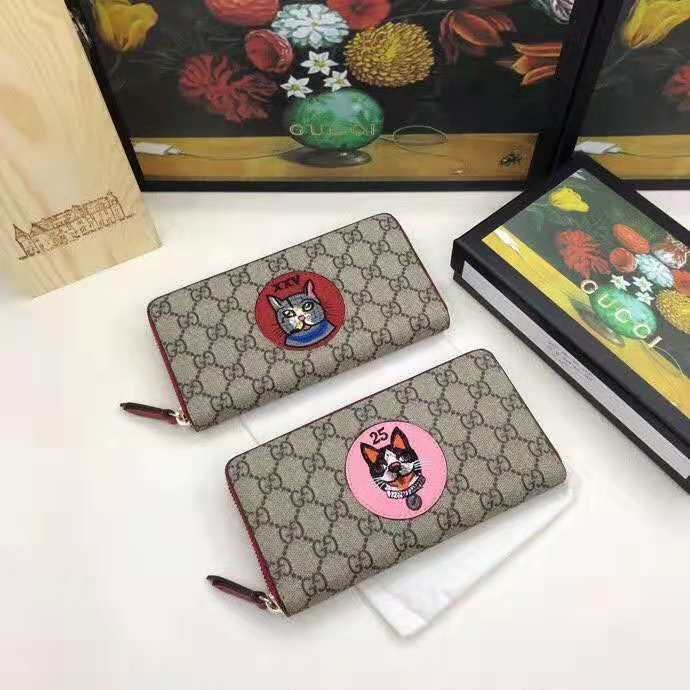
Monvanti Shop - GCI Bags - 687
Brand: Monvanti Shop
At Monvanti Shop, we specialize in 1:1 top-grade quality bags, shoes, watches, glasses, caps, and more. Each product comes with a care manual, tags, a dust bag, and a box for the perfect unboxing experience. Our shipping time is 12 to 15 days. Once you place an order, we’ll generate an invoice, and after payment confirmation, we’ll begin processing your order. Before dispatching, we’ll send you a video of your product for approval and provide a tracking number once shipped. We accept PayPal, credit/debit cards, and bank transfers. Have questions? Feel free to contact us anytime!
Category: Apparel & Accessories > Handbags, Wallets & Cases > Wallets & Money Clips > Wallets